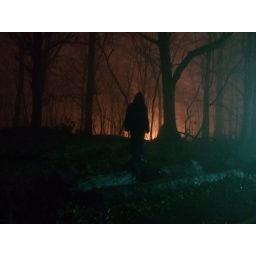
I nearly died when I saw that red glow from over the hill